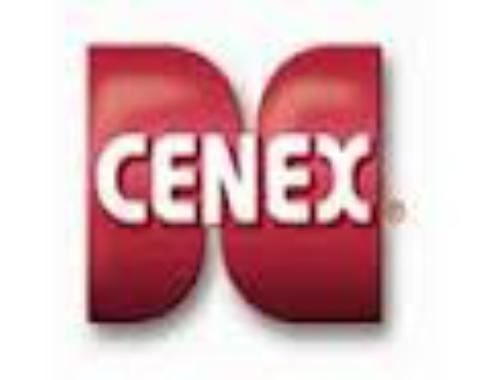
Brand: Cenex
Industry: Others